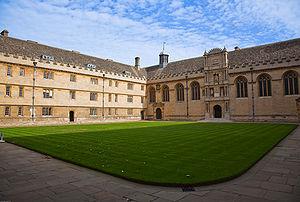
Wadham College l'un des collèges de l'université d'Oxford au Royaume-Uni. Il a été fondé en 1610 par Dorothy Wadham en mémoire de son époux Nicholas Wadham.